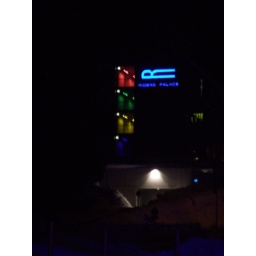
A terrible picture by all accounts but it was my hotel and it was cool, mine was the yellow floor